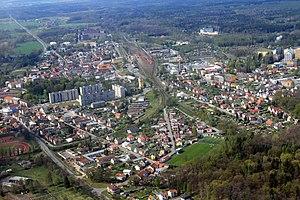
Týniště nad Orlicí est une ville du district de Rychnov nad Kněžnou, dans la région de Hradec Králové, en République tchèque. Sa population s'élevait à 6 174 habitants en 2017.